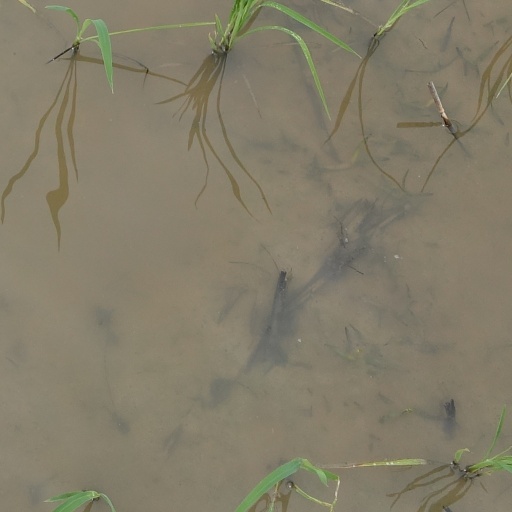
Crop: rice